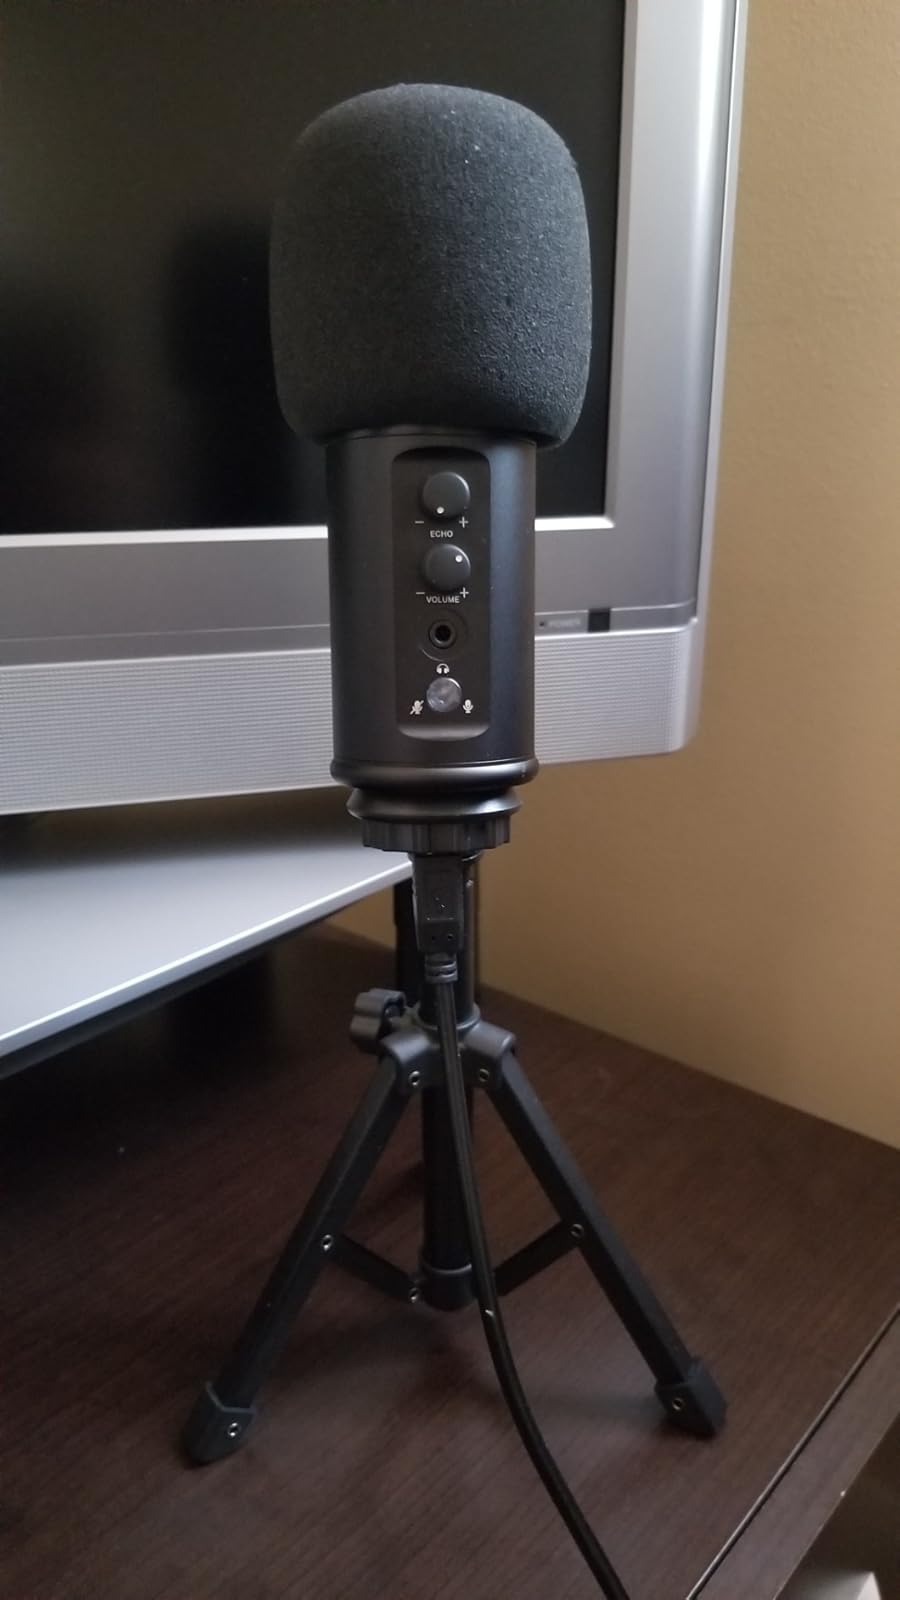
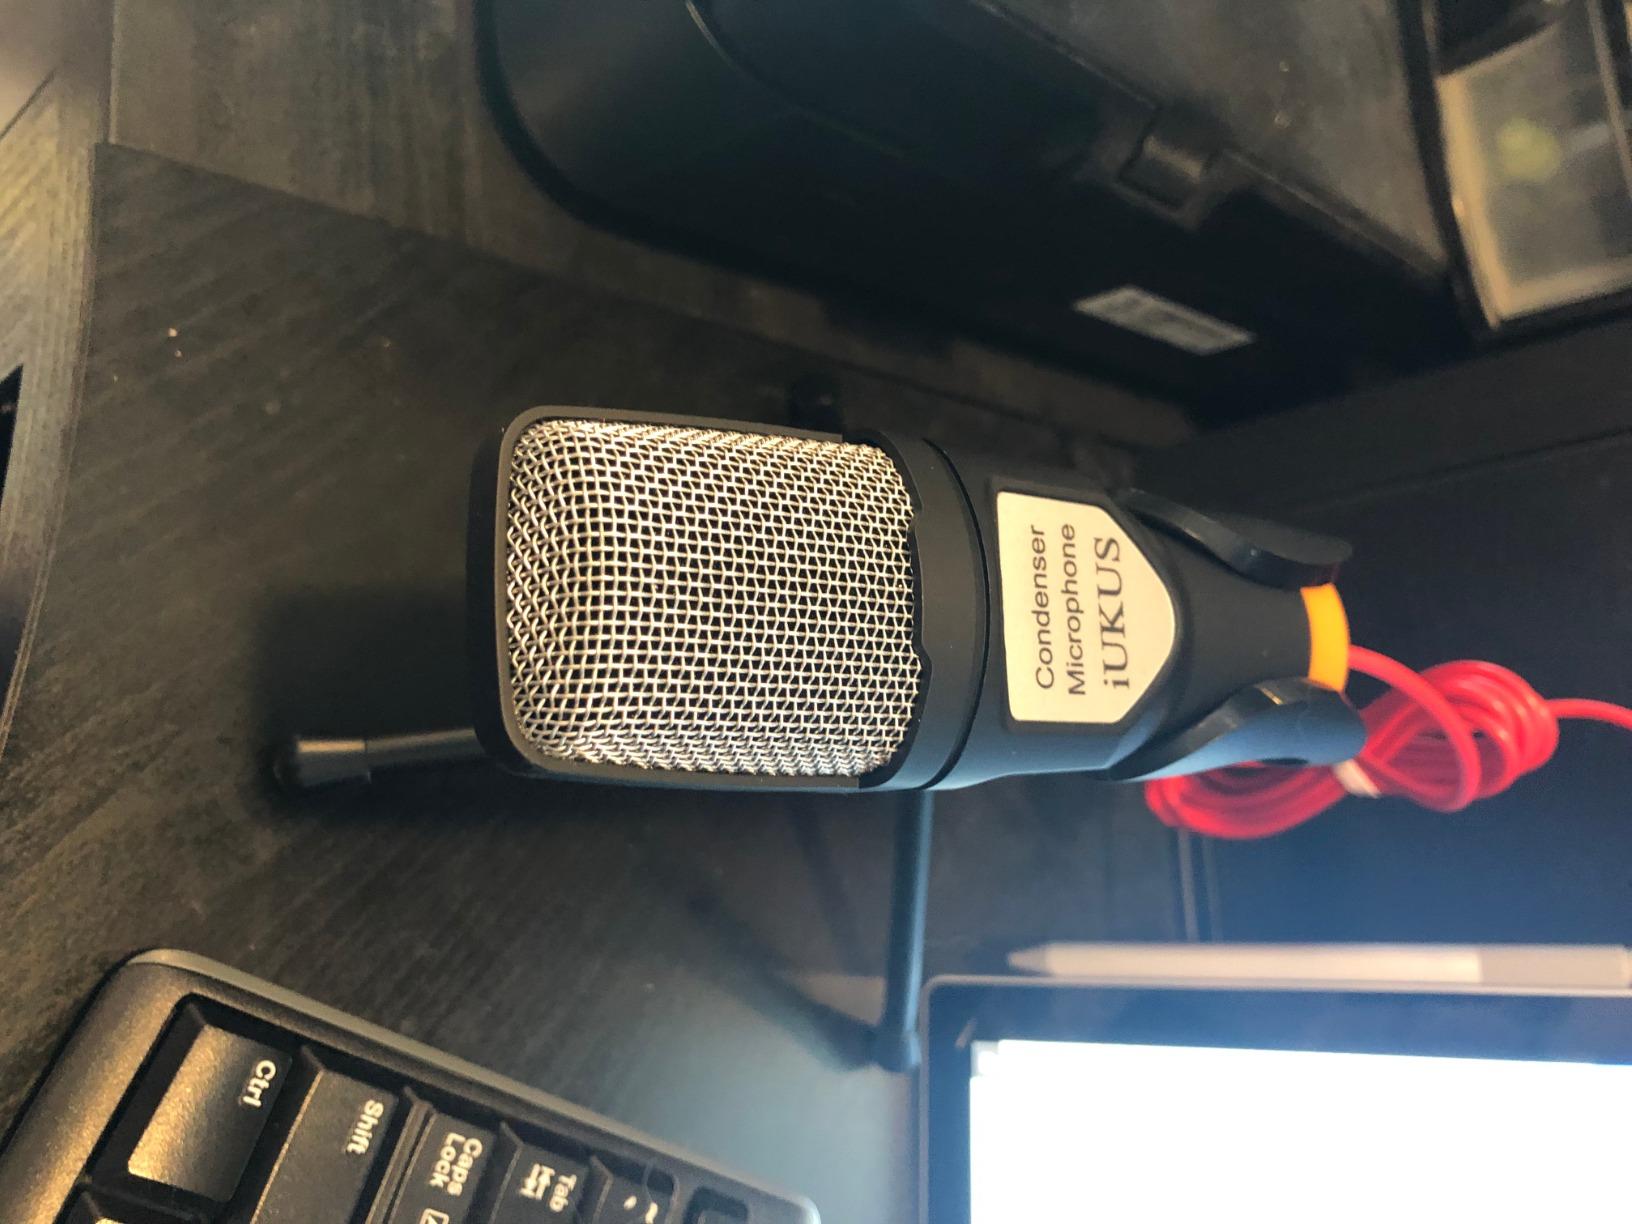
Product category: microphone
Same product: no